Mexican ironwood carvings

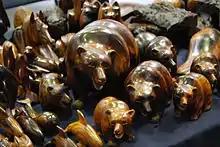
Ironwood bears at the FONART expo in Mexico City

Ironwood is similar to ebony, as it is dark, dense and very hard; its grain is very straight. For this reason there are few air bubbles and unlike other woods, ironwood sinks in water. Before the carving of ironwood figures, this wood was used for firewood, the production of charcoal and the carving of items such as harpoons, other tools, musical instruments and toys. Today, the wood’s main use in handcrafts is the creation of carved figures. These are mostly sold in the United States and Mexico and earn about a million dollars a year, far more than it did as the basis of charcoal.